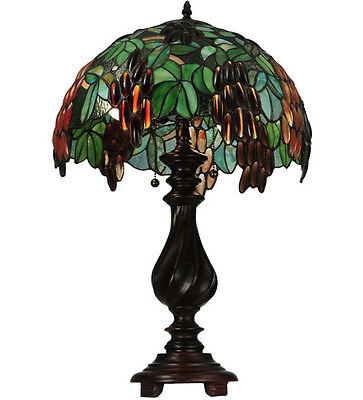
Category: lamp